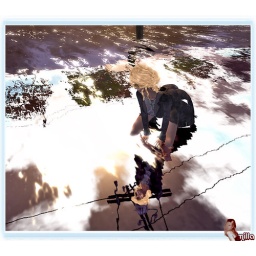
photo series for ~masterminds~ theme water reflections.....very little post processing for these....the water &amp;amp; sky in SL were all I needed~!